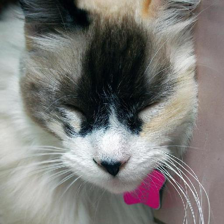
Label: animals